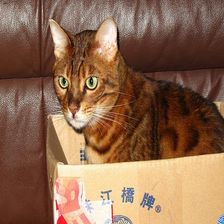
Species: cat
Breed: Bengal